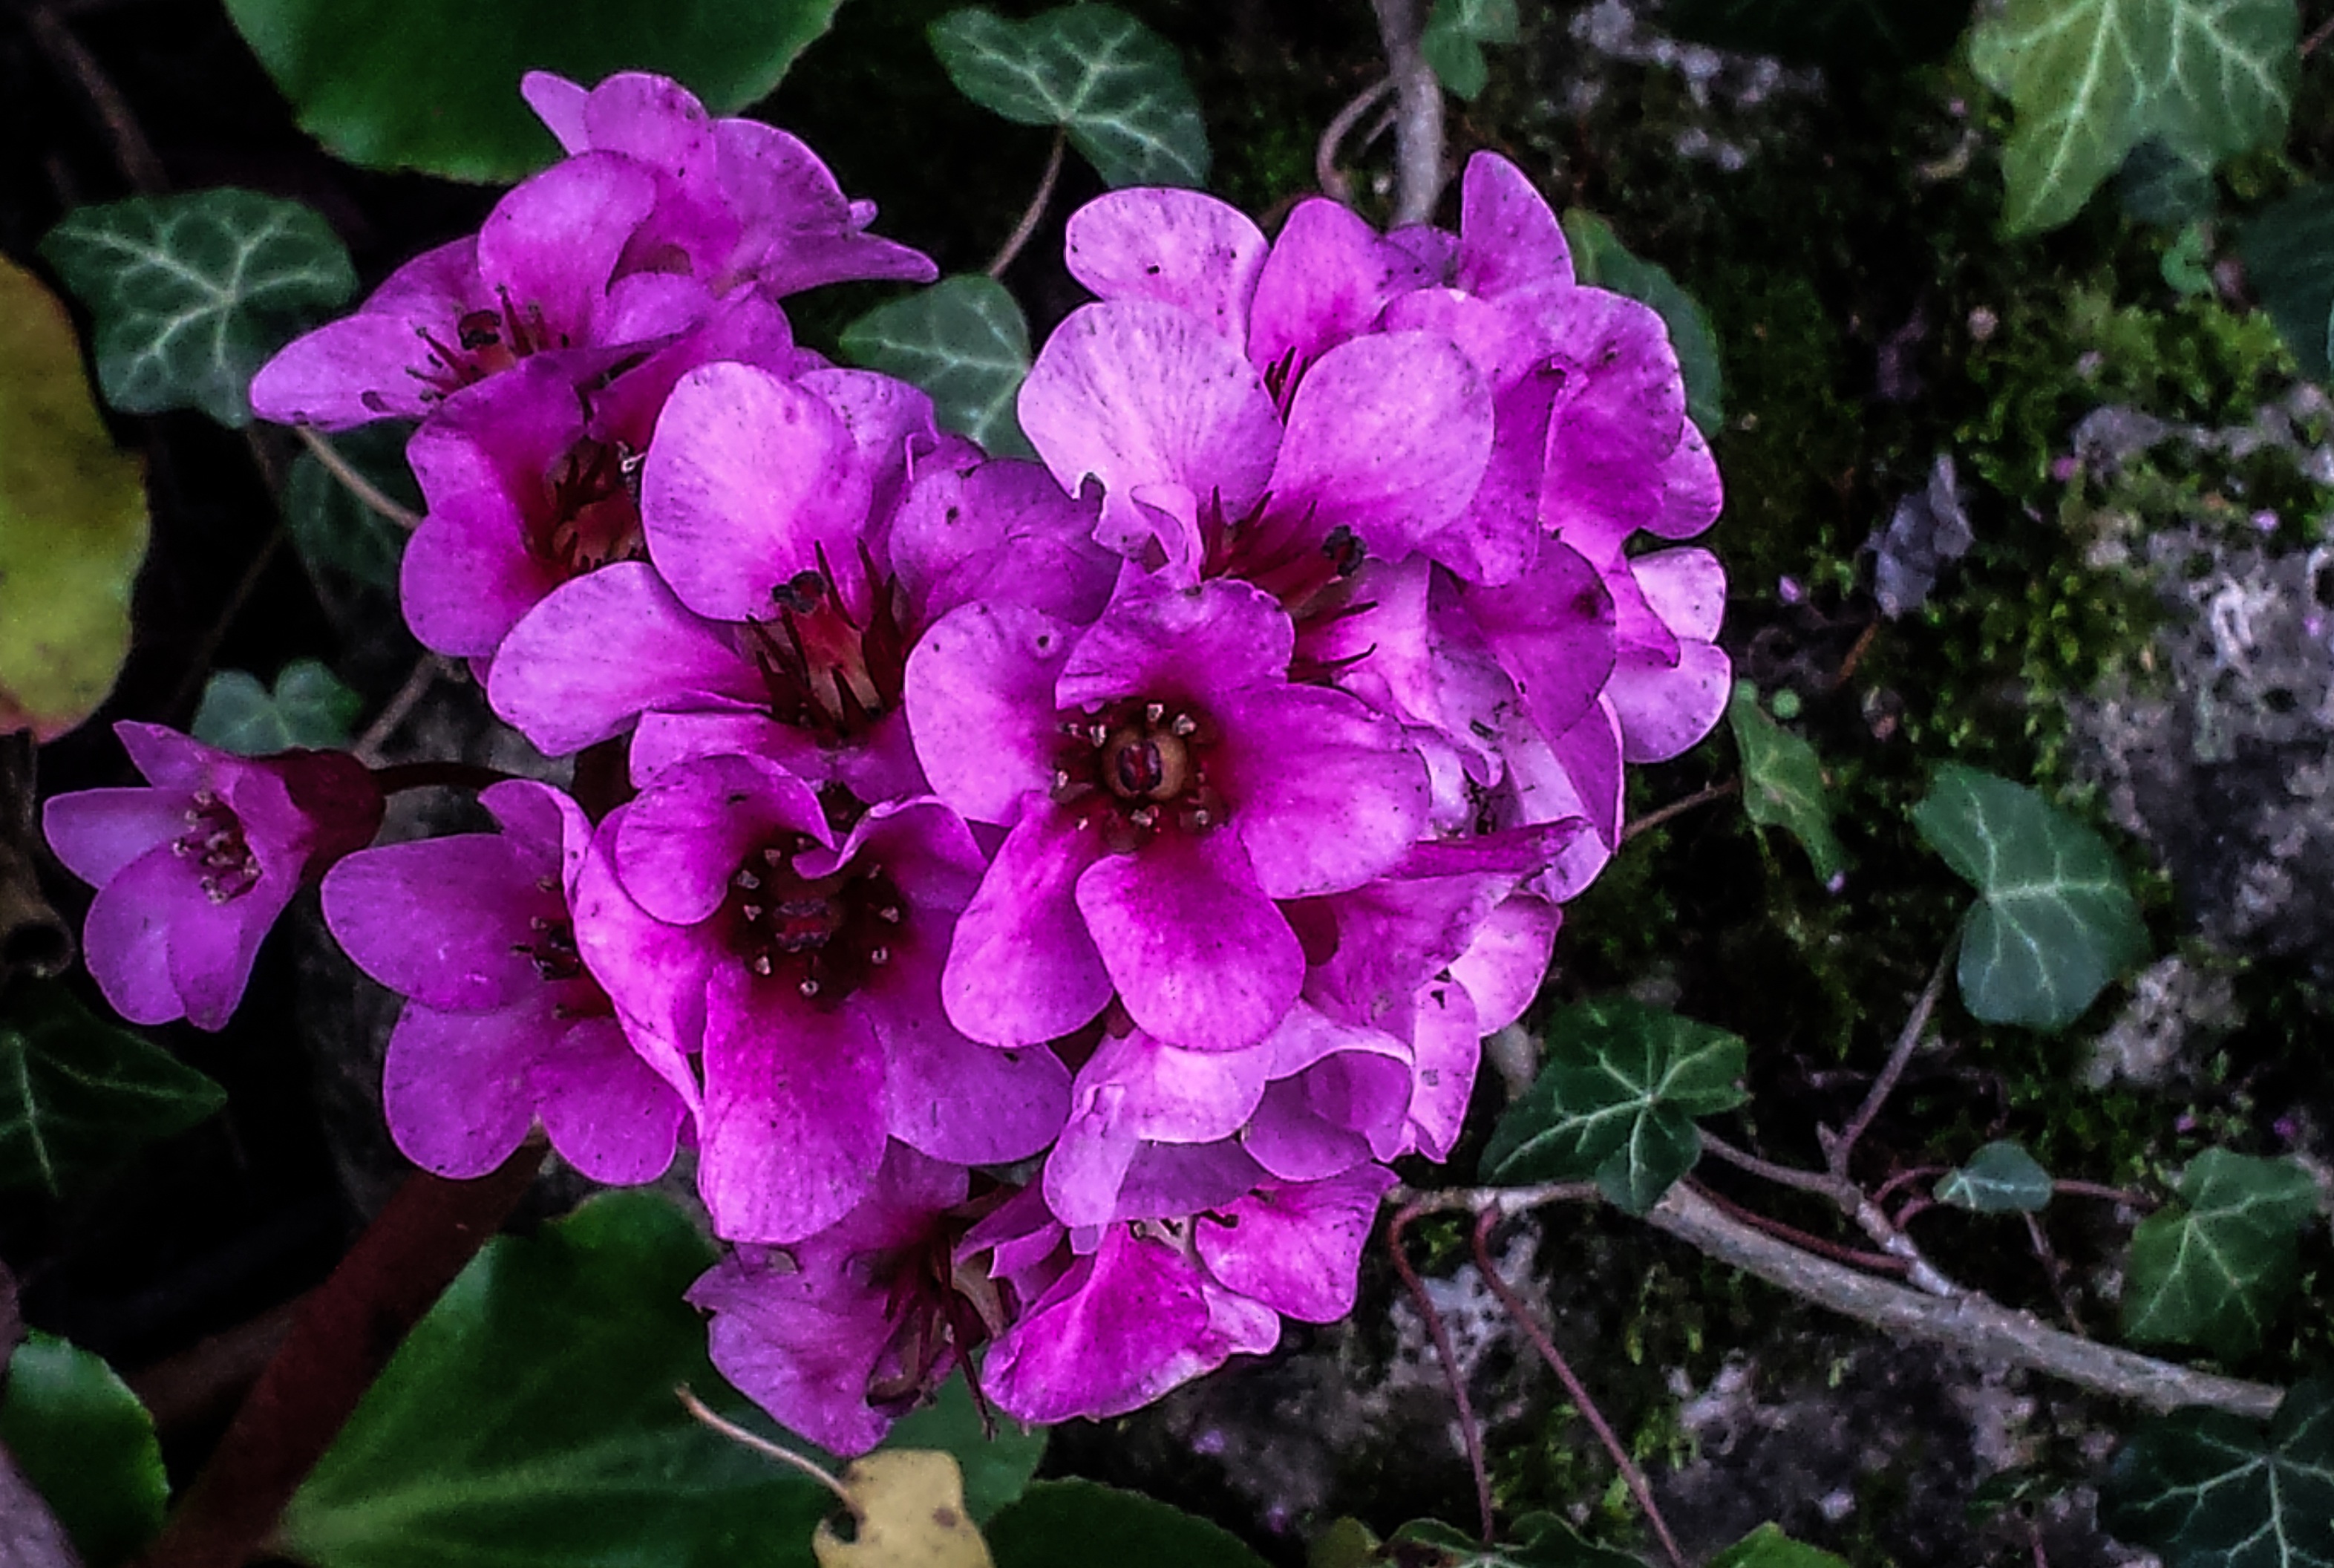
nature, blossom, plant, flower, botany, garden, pink, close, flora, wildflower, flowers, shrub, rhododendron, small flowers, flowering plant, stone garden, annual plant, woody plant, land plant